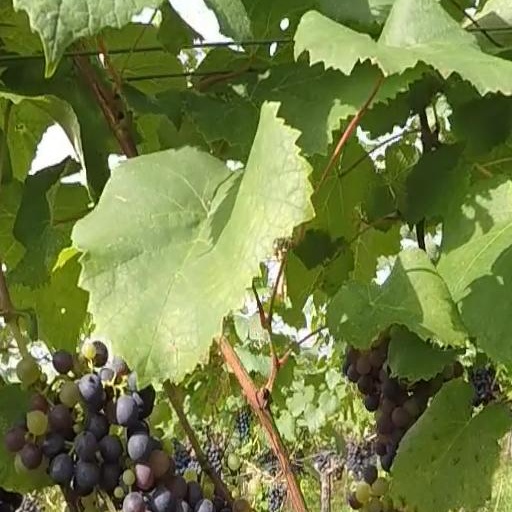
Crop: grape